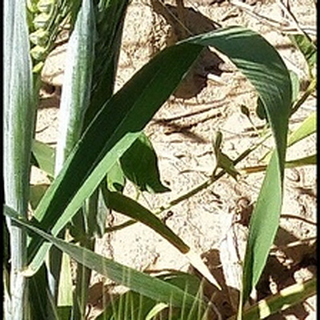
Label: healthy_wheat